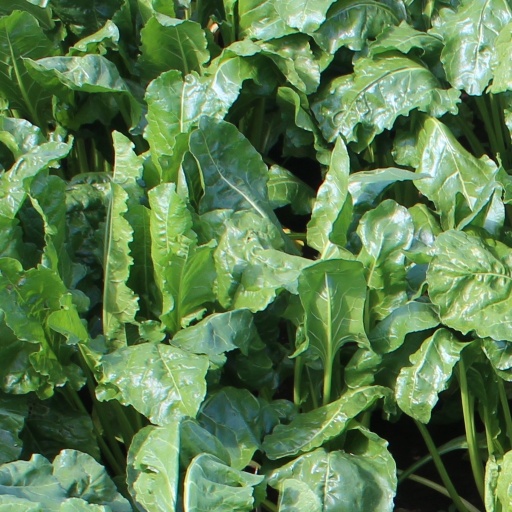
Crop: sugar beet